List of law enforcement agencies in Canada

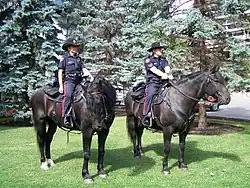
Mounted members of the Calgary Police Service

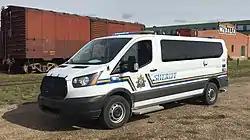
Alberta Sheriffs Branch prisoner transport van

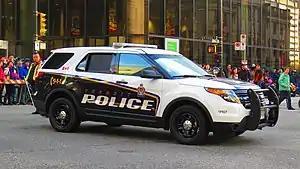
A Metro Vancouver Transit Police Ford Police Interceptor Utility on patrol.

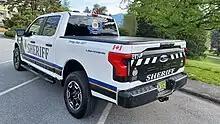
A British Columbia Sheriff Service Ford F-150 Lightning.

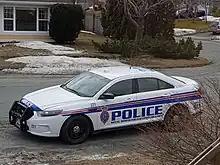
A Royal Newfoundland Constabulary cruiser at a call for service.

In British Columbia, the Solicitor General may establish a "designated policing unit" to provide specialized police services in a geographic area alongside the police service(s) of jurisdiction. These forces answer to a board composed of representatives selected directly by the Solicitor General, and may include community representatives, representatives from area police services, or representatives from the corporations funding the designated policing unit's operations. There are three such units in the province: